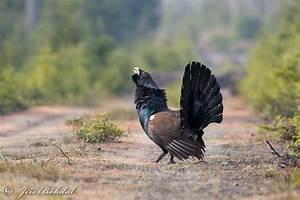
chicken